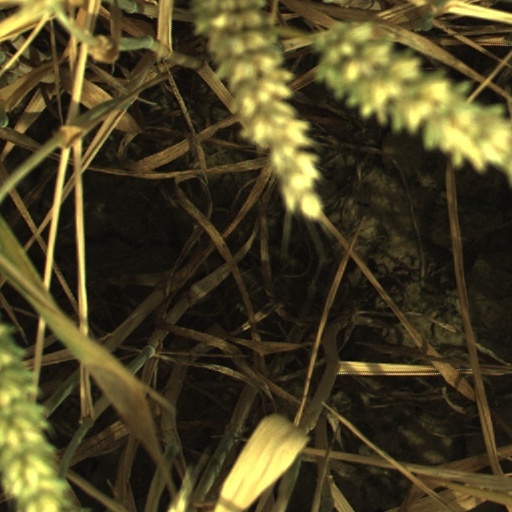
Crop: wheat